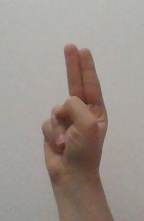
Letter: taa